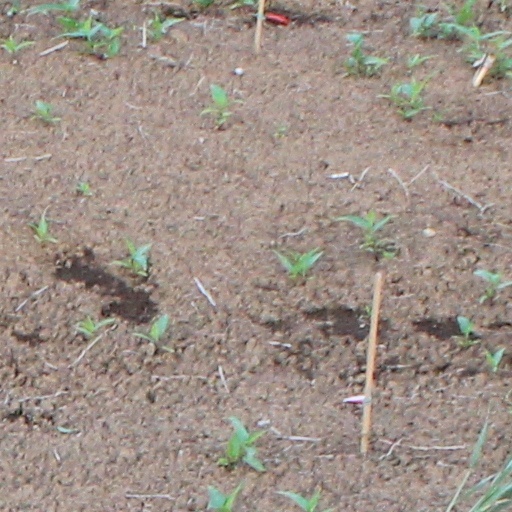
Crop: wheat